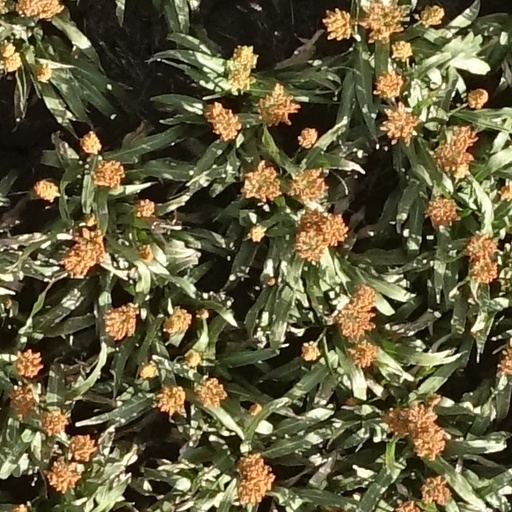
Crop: sorghum